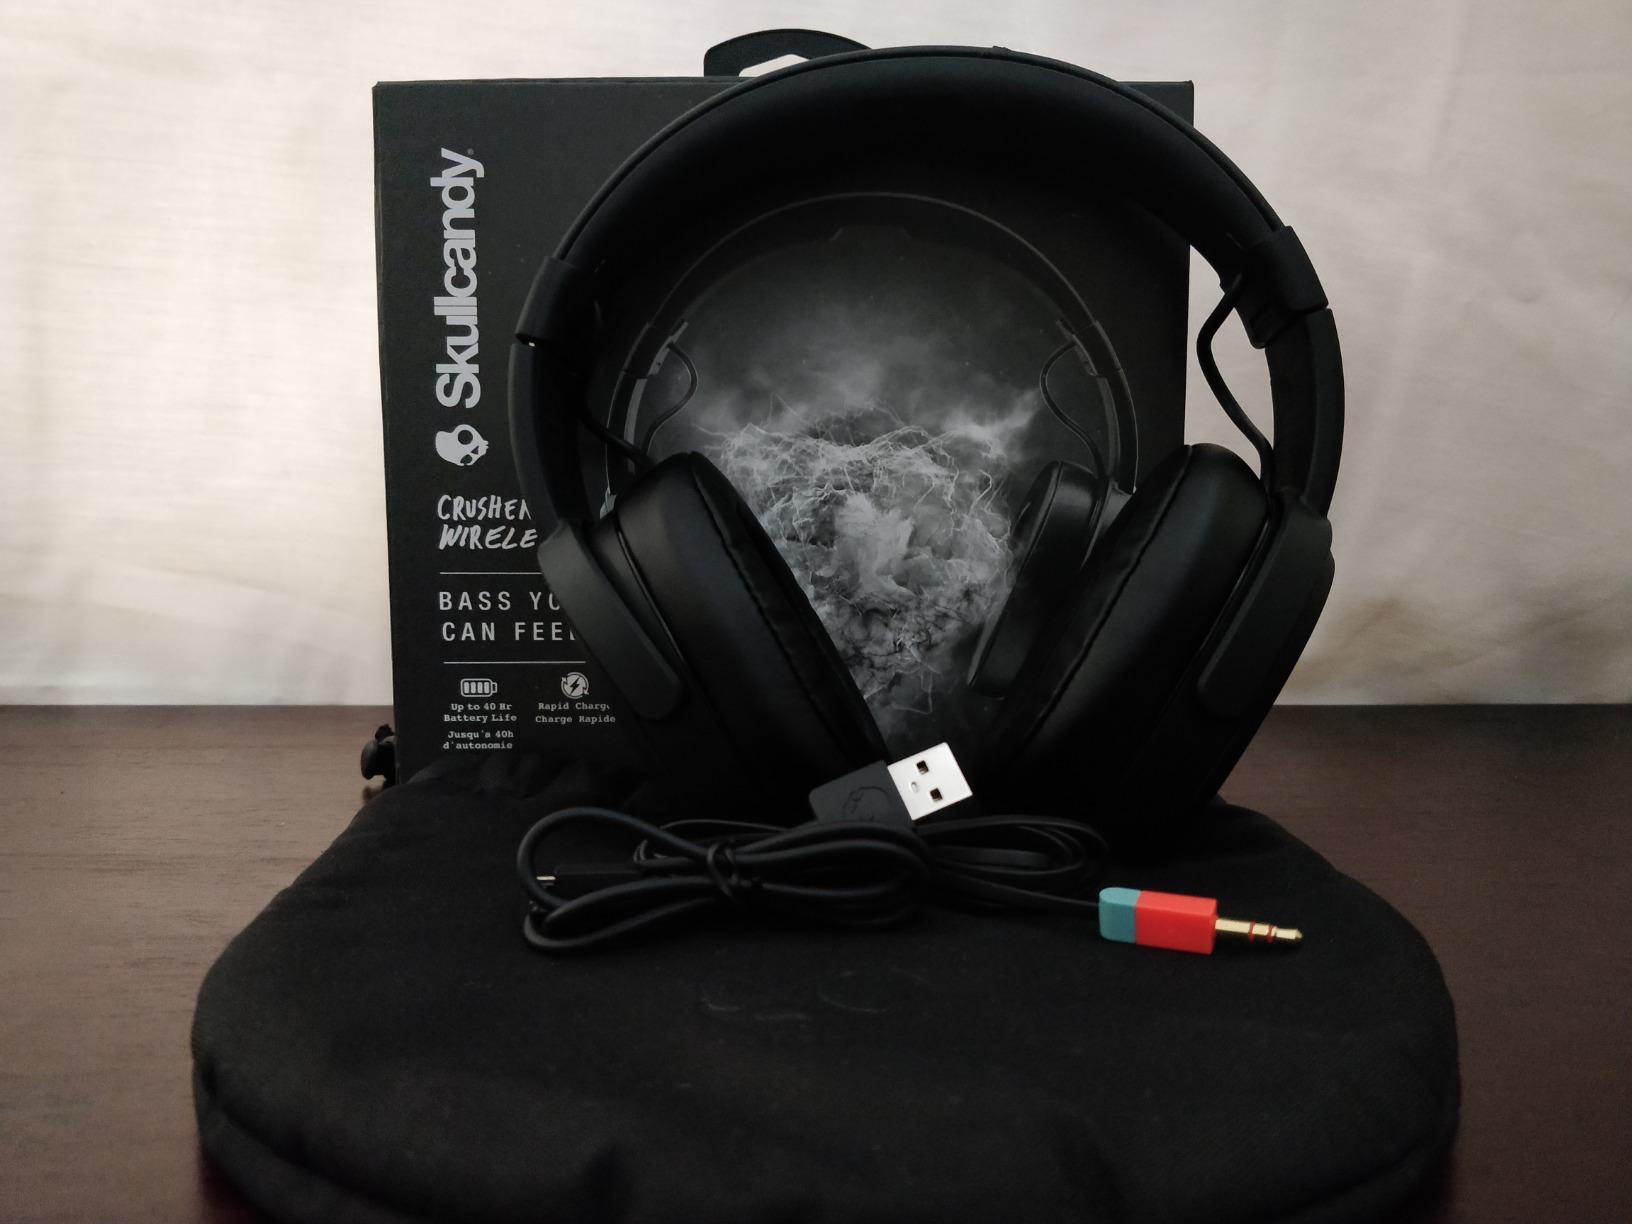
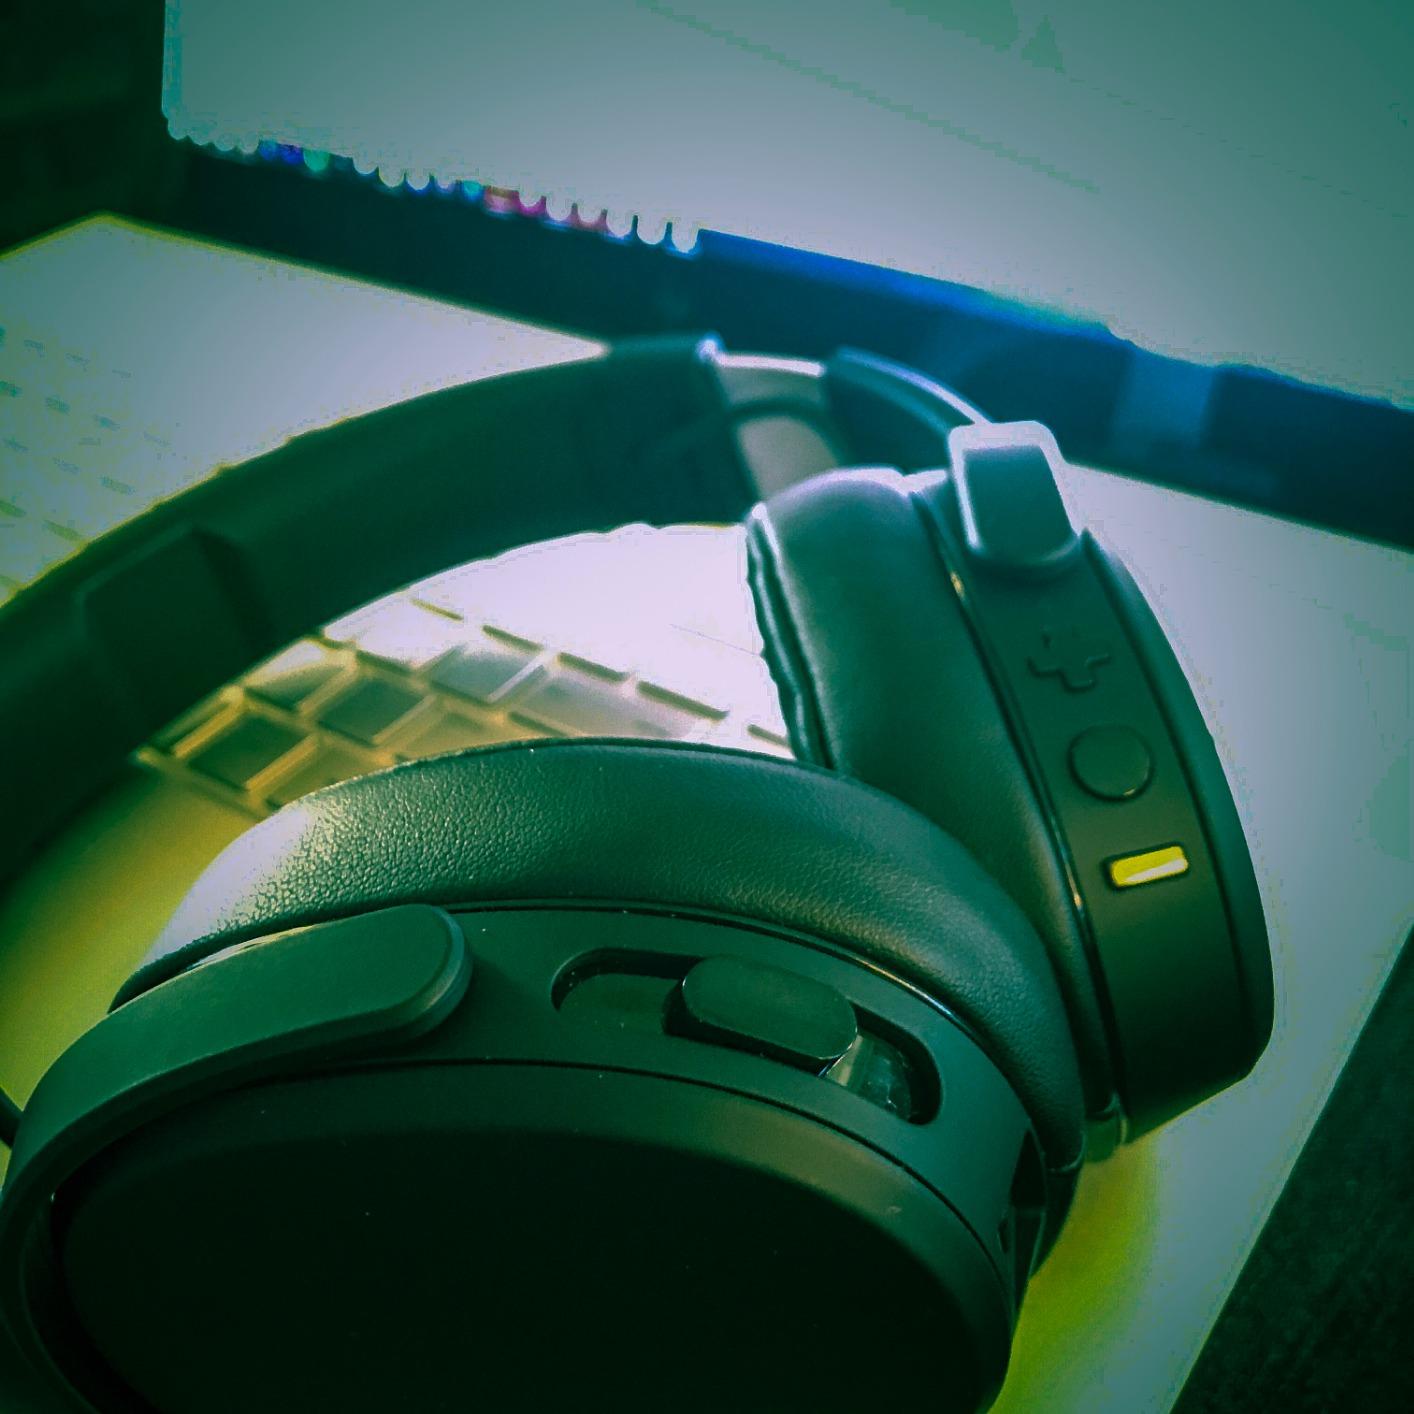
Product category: headphones
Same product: yes